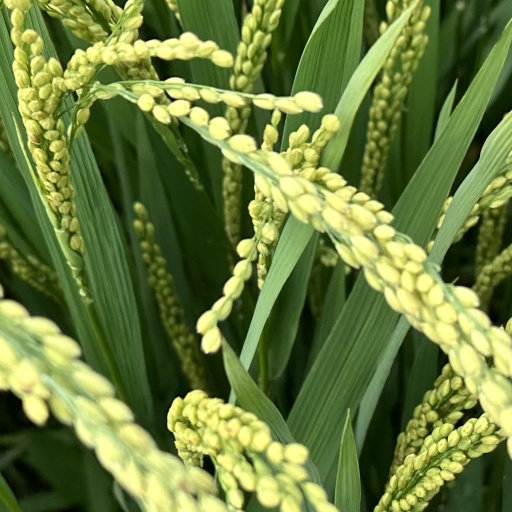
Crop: rice